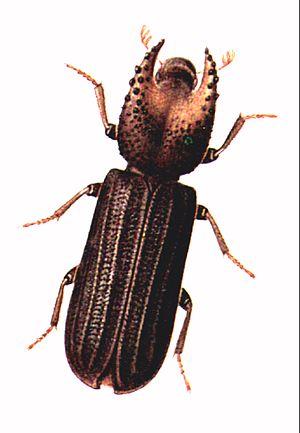
Les Bostrichidae forment une famille d'insectes coléoptères. Certains d'entre eux sont xylophages et s'attaquent au hêtre, au chêne et au châtaignier, d'autres se nourrissent de grains de céréales. Denops albofasciatus est un de leurs prédateurs naturels.
Apate